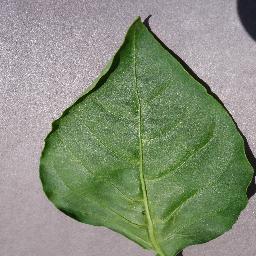
Label: Pepper,_bell___healthy